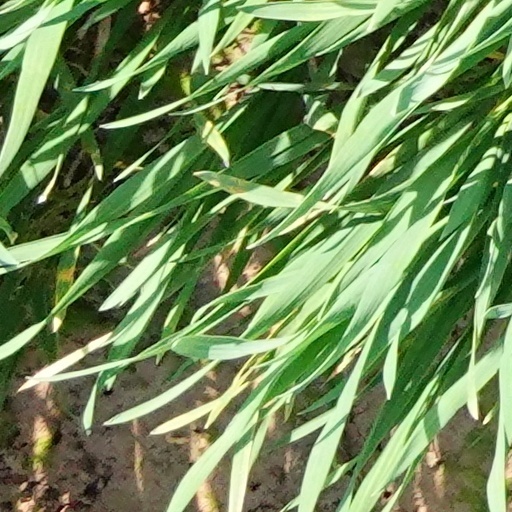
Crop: wheat